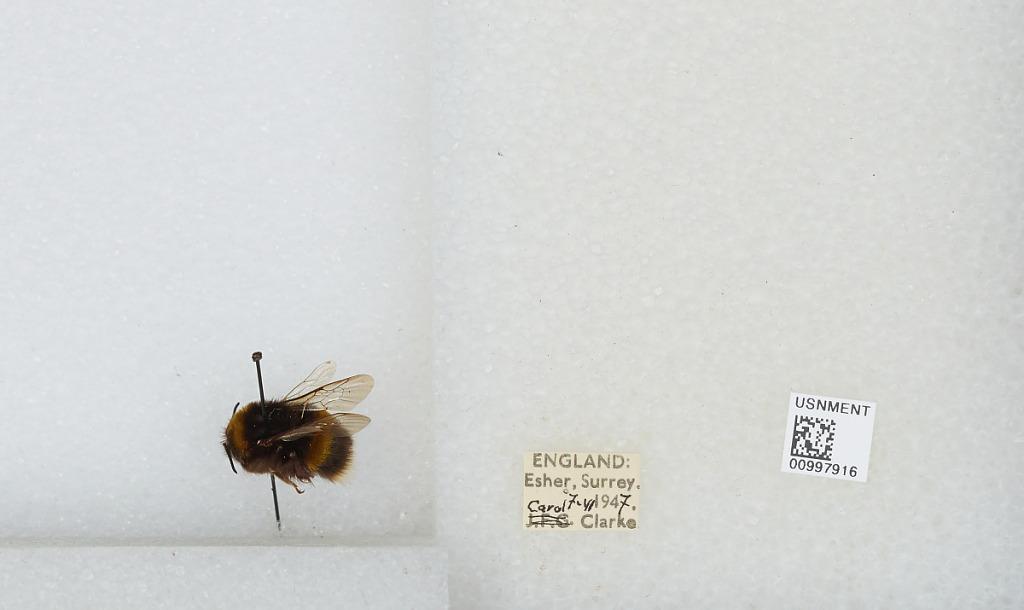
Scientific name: Bombus (Bombus) lucorum (Linnaeus)
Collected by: C. Clarke
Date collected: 1947-6-7
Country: United Kingdom
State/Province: England
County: Surrey
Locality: Esher
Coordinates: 51.3691, -0.365